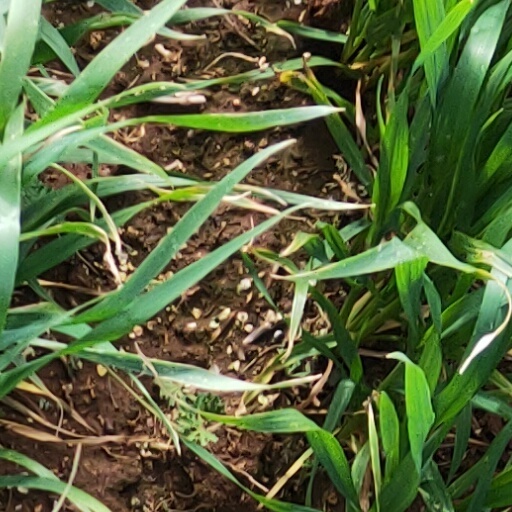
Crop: wheat